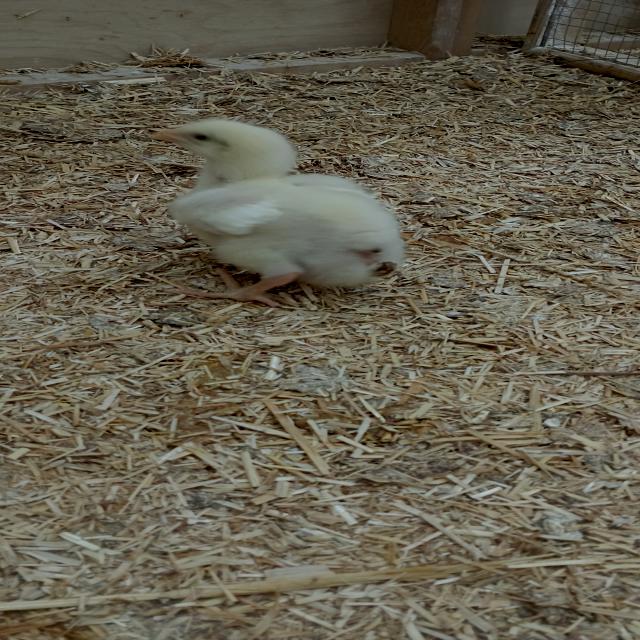
Weight: 225 g